Historiography of Romanisation

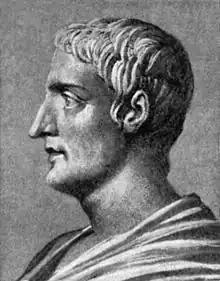
Gaius Cornelius Tacitus

The Roman orator and historian Tacitus (56 – 120 AD) lived in the Roman Empire during the 1st century CE. His major works "Germania", "Agricola, Histories", and the "Annals" all reveal his imperial perspective of the Romanisation process. In them he describes how Roman culture was deliberately promoted as "a tool of imperialism". in his "Agricola", a biography of his father-in-law's and his command in Britain, stating that the introduction of Latin, baths, "sumptuous banquets", and togas was "in their ignorance they called culture, when in fact it was just one facet of their enslavement" Tacitus's opinion on the superiority of Romans can be seen in his use of language in his construction of history, such as "primitive", to describe provincial peoples. However, he also has passages that sustain the idea of the noble savage.